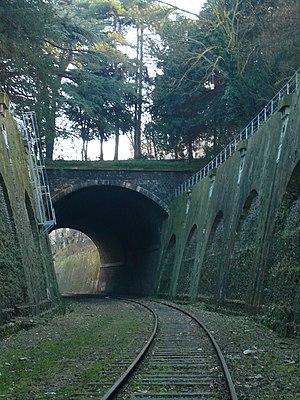
La Petite Ceinture traverse le parc Montsouris, XIVème Arrondissement.